Pádraic Maher

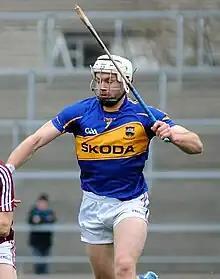
Maher with Tipperary in 2015

Pádraic Maher (born 9 February 1989) is an Irish former hurler who previously played for Tipperary Senior Championship club Thurles Sarsfields and at inter-county level with the Tipperary senior hurling team. He usually lined out as a centre-back.